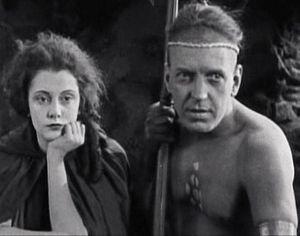
Alan Roscoe est un acteur américain, né John Albert Roscoe le 23 août 1886 à Nashville, mort le 8 mars 1933 à Los Angeles.
Le Dernier des Mohicans est un film muet américain réalisé par Clarence Brown et Maurice Tourneur, sorti en 1920.
Barbara Bedford est une actrice américaine de la période du cinéma muet, née le 19 juillet 1903 à Prairie du Chien, Wisconsin et morte le 25 octobre 1981 à Jacksonville